Science museum

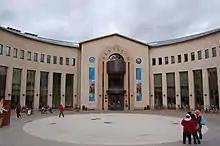
The Arktikum Science Museum in Rovaniemi, Finland

The modern interactive science museum appears to have been pioneered by Munich's Deutsches Museum (German Museum of Masterpieces of Science and Technology) in the early 20th century. This museum had moving exhibits where visitors were encouraged to push buttons and work levers. The concept was taken to the United States by Julius Rosenwald, chairman of Sears, Roebuck and Company, who visited the Deutsches Museum with his young son in 1911. He was so captivated by the experience that he decided to build a similar museum in his home town. The Ampère Museum, close to Lyon, was created in 1931 and is the first interactive scientific museum in France. Chicago's Museum of Science and Industry opened in phases between 1933 and 1940.